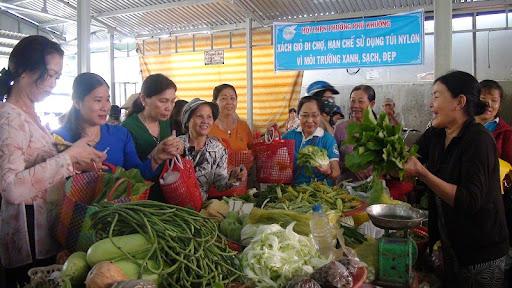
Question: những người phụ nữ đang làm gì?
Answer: đang lựa rau